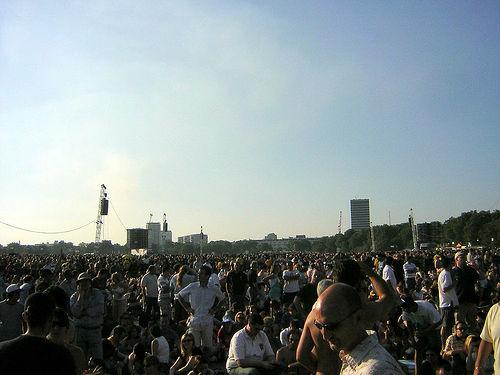
Weather: sun or clear